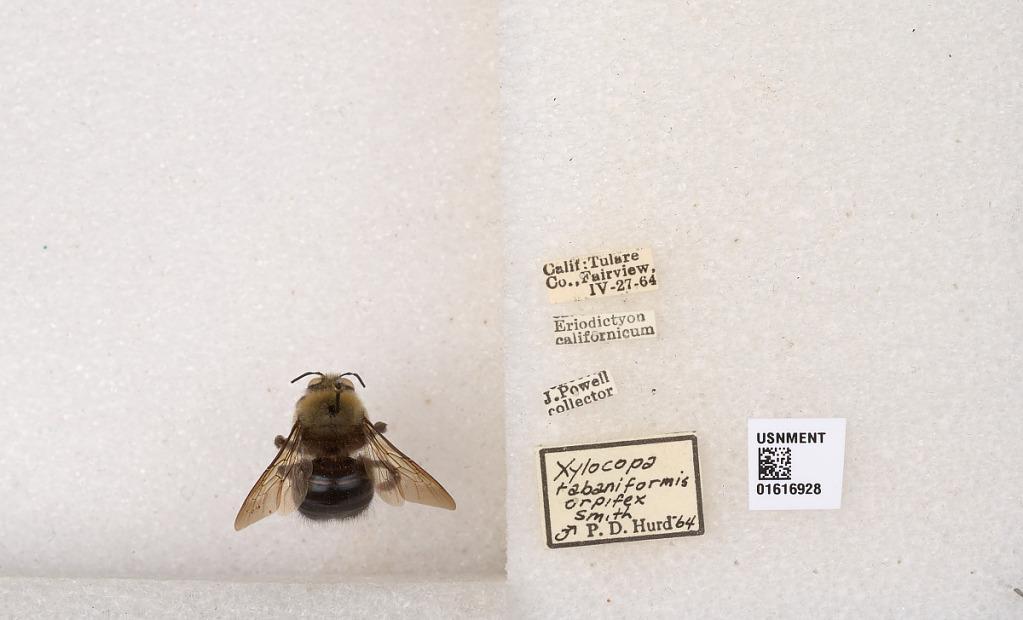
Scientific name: Xylocopa (Notoxylocopa) tabaniformis orpifex Smith
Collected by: J. Powell
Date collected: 1964-4-27
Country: United States
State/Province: California
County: Tulare
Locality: Fairview
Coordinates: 35.9258, -118.495
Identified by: Hurd, P. D.